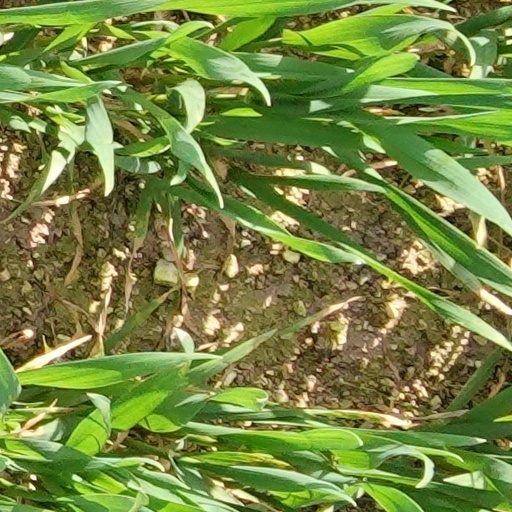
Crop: wheat